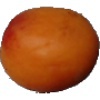
Label: apricot